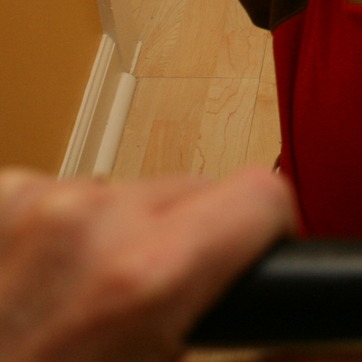
Material: skin